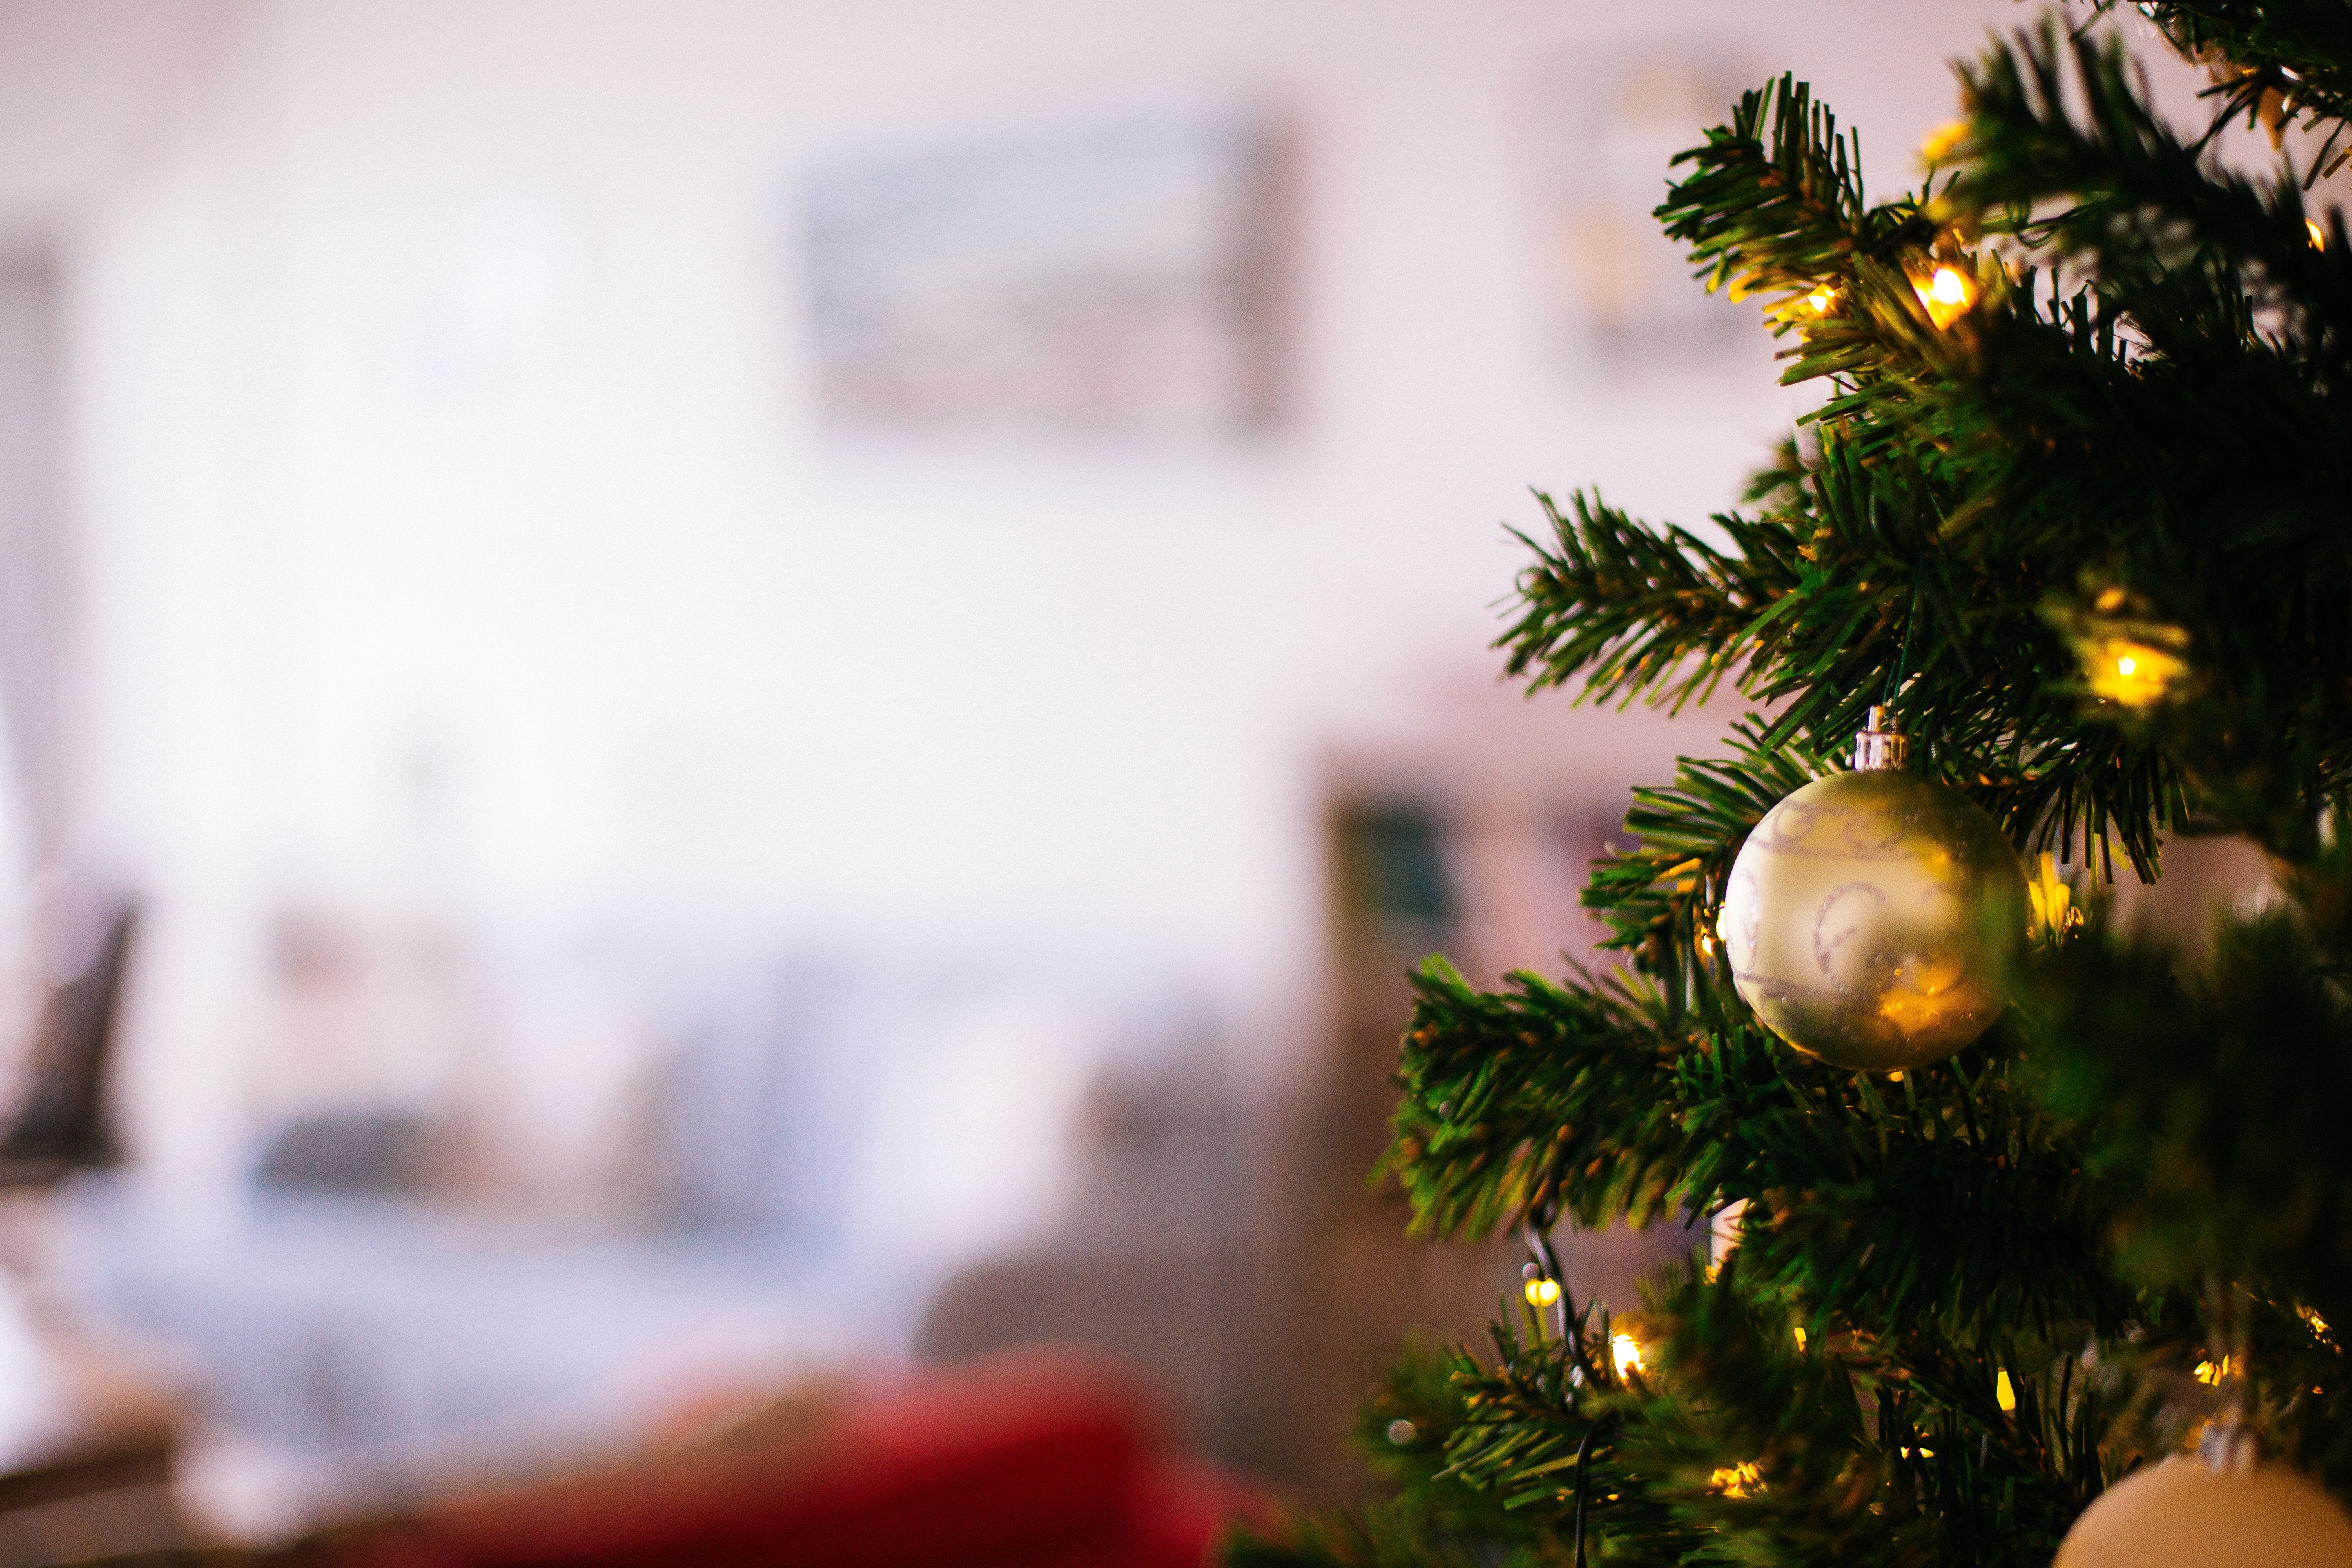
tree, christmas tree, christmas, christmas ornament, christmas decoration, christmas eve, woody plant, plant, sky, event, tradition, spruce, fir, holiday, evergreen, interior design, branch, room, pine family, home, photography, conifer, ornament, christmas lights, house